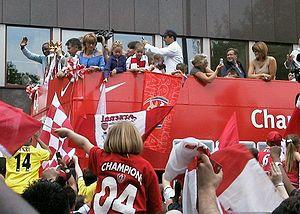
Arsenal Football Club est un club de football anglais fondé le 1ᵉʳ décembre 1886 à Londres. Son siège est situé dans le borough londonien d'Islington.
Cet article présente l'histoire d'Arsenal depuis sa création en 1886. Il est complémentaire de l'article principal.
Pascal Cygan, né le 29 avril 1974 à Lens, est un footballeur français qui évolue au poste de défenseur entre 1994 et 2011.